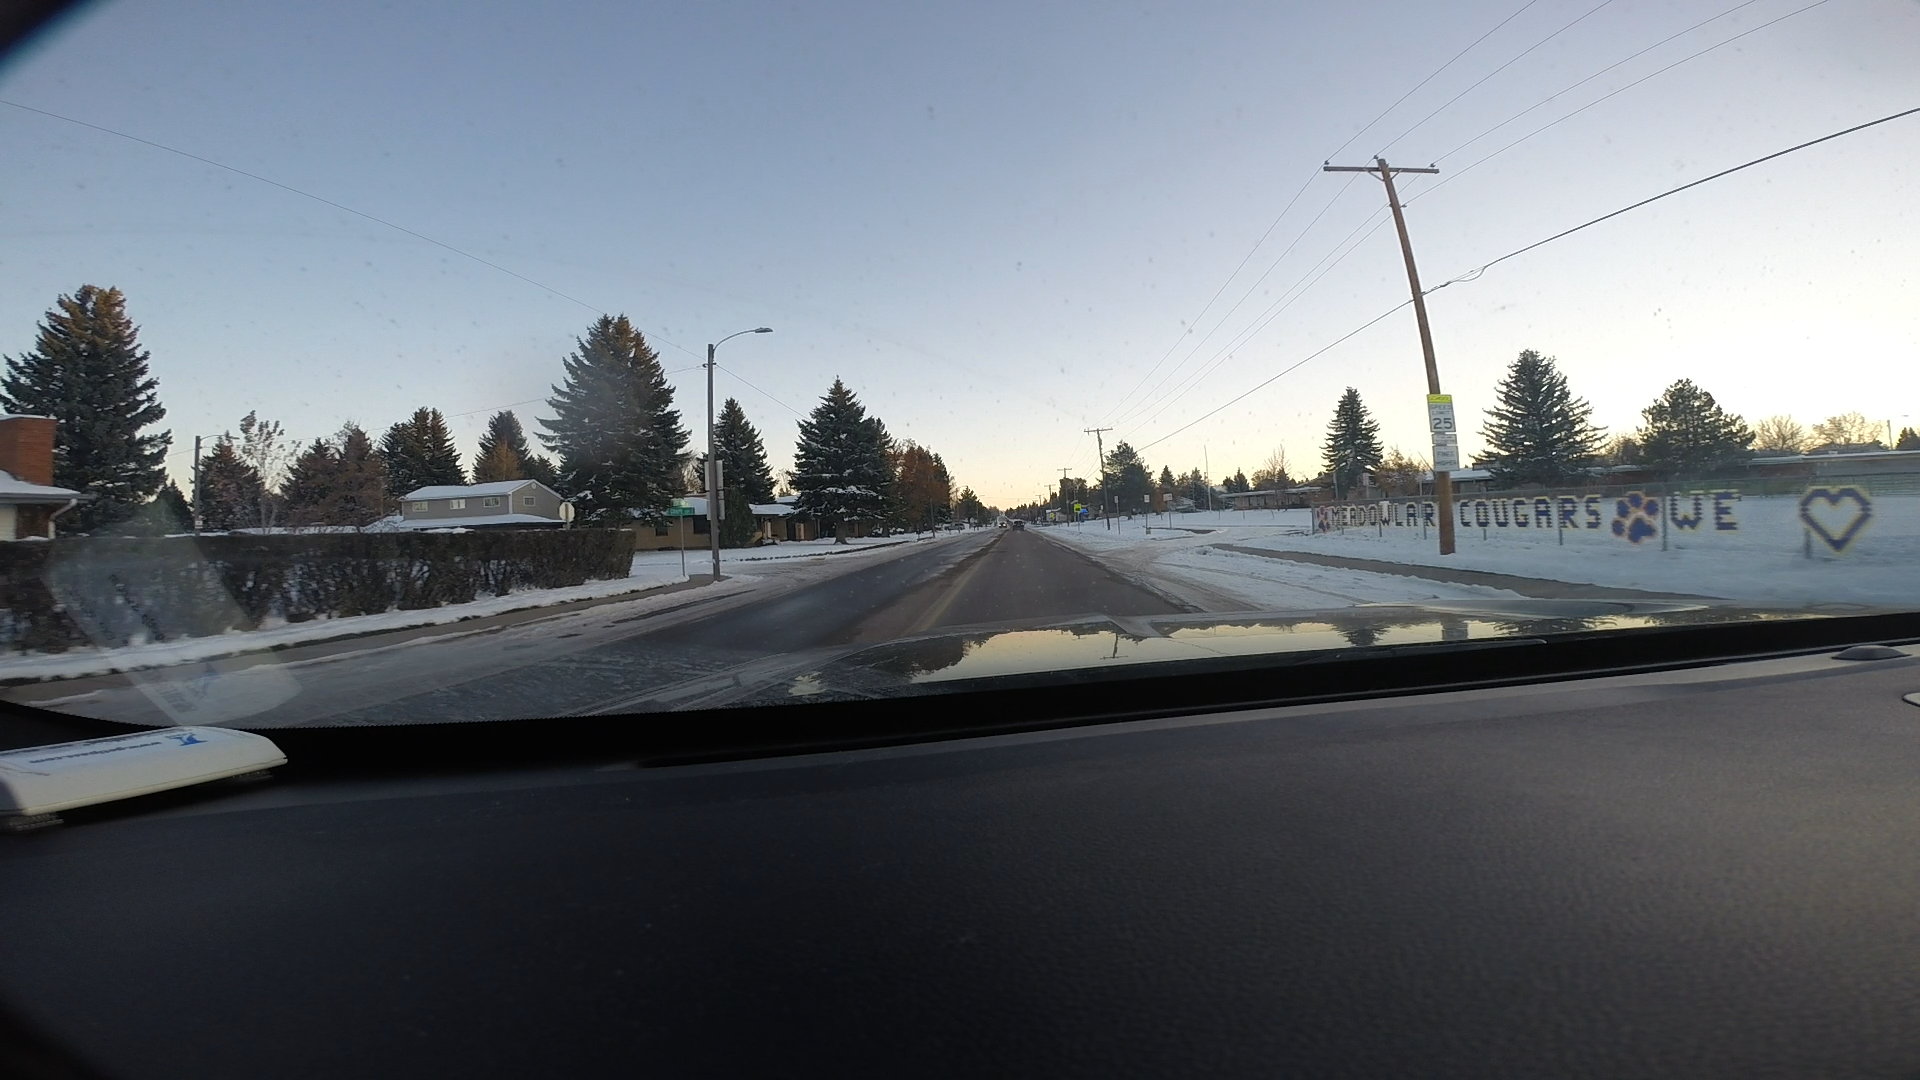
Speed limit sign label: mph25